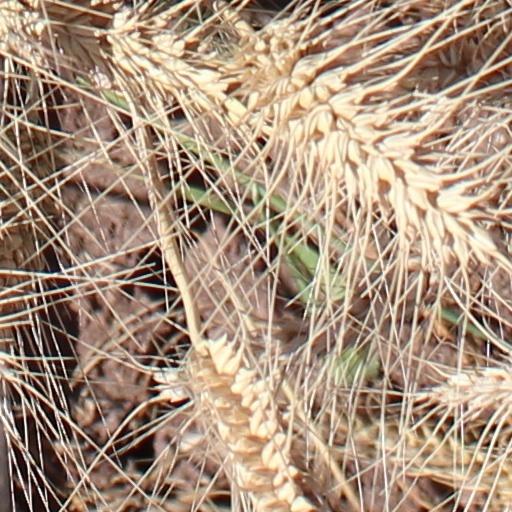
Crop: wheat